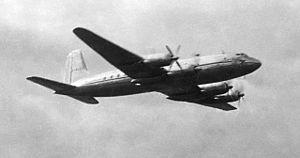
Le Handley Page Hermes est un avion de ligne quadrimoteur civil dérivant du Handley Page Hastings militaire. Son premier prototype s'écrasa en 1945, ce qui retarda sa mise en service. 29 ont été construits, servant brièvement dans la BOAC dans les années 1950 et plus tard dans plusieurs compagnies de charters.